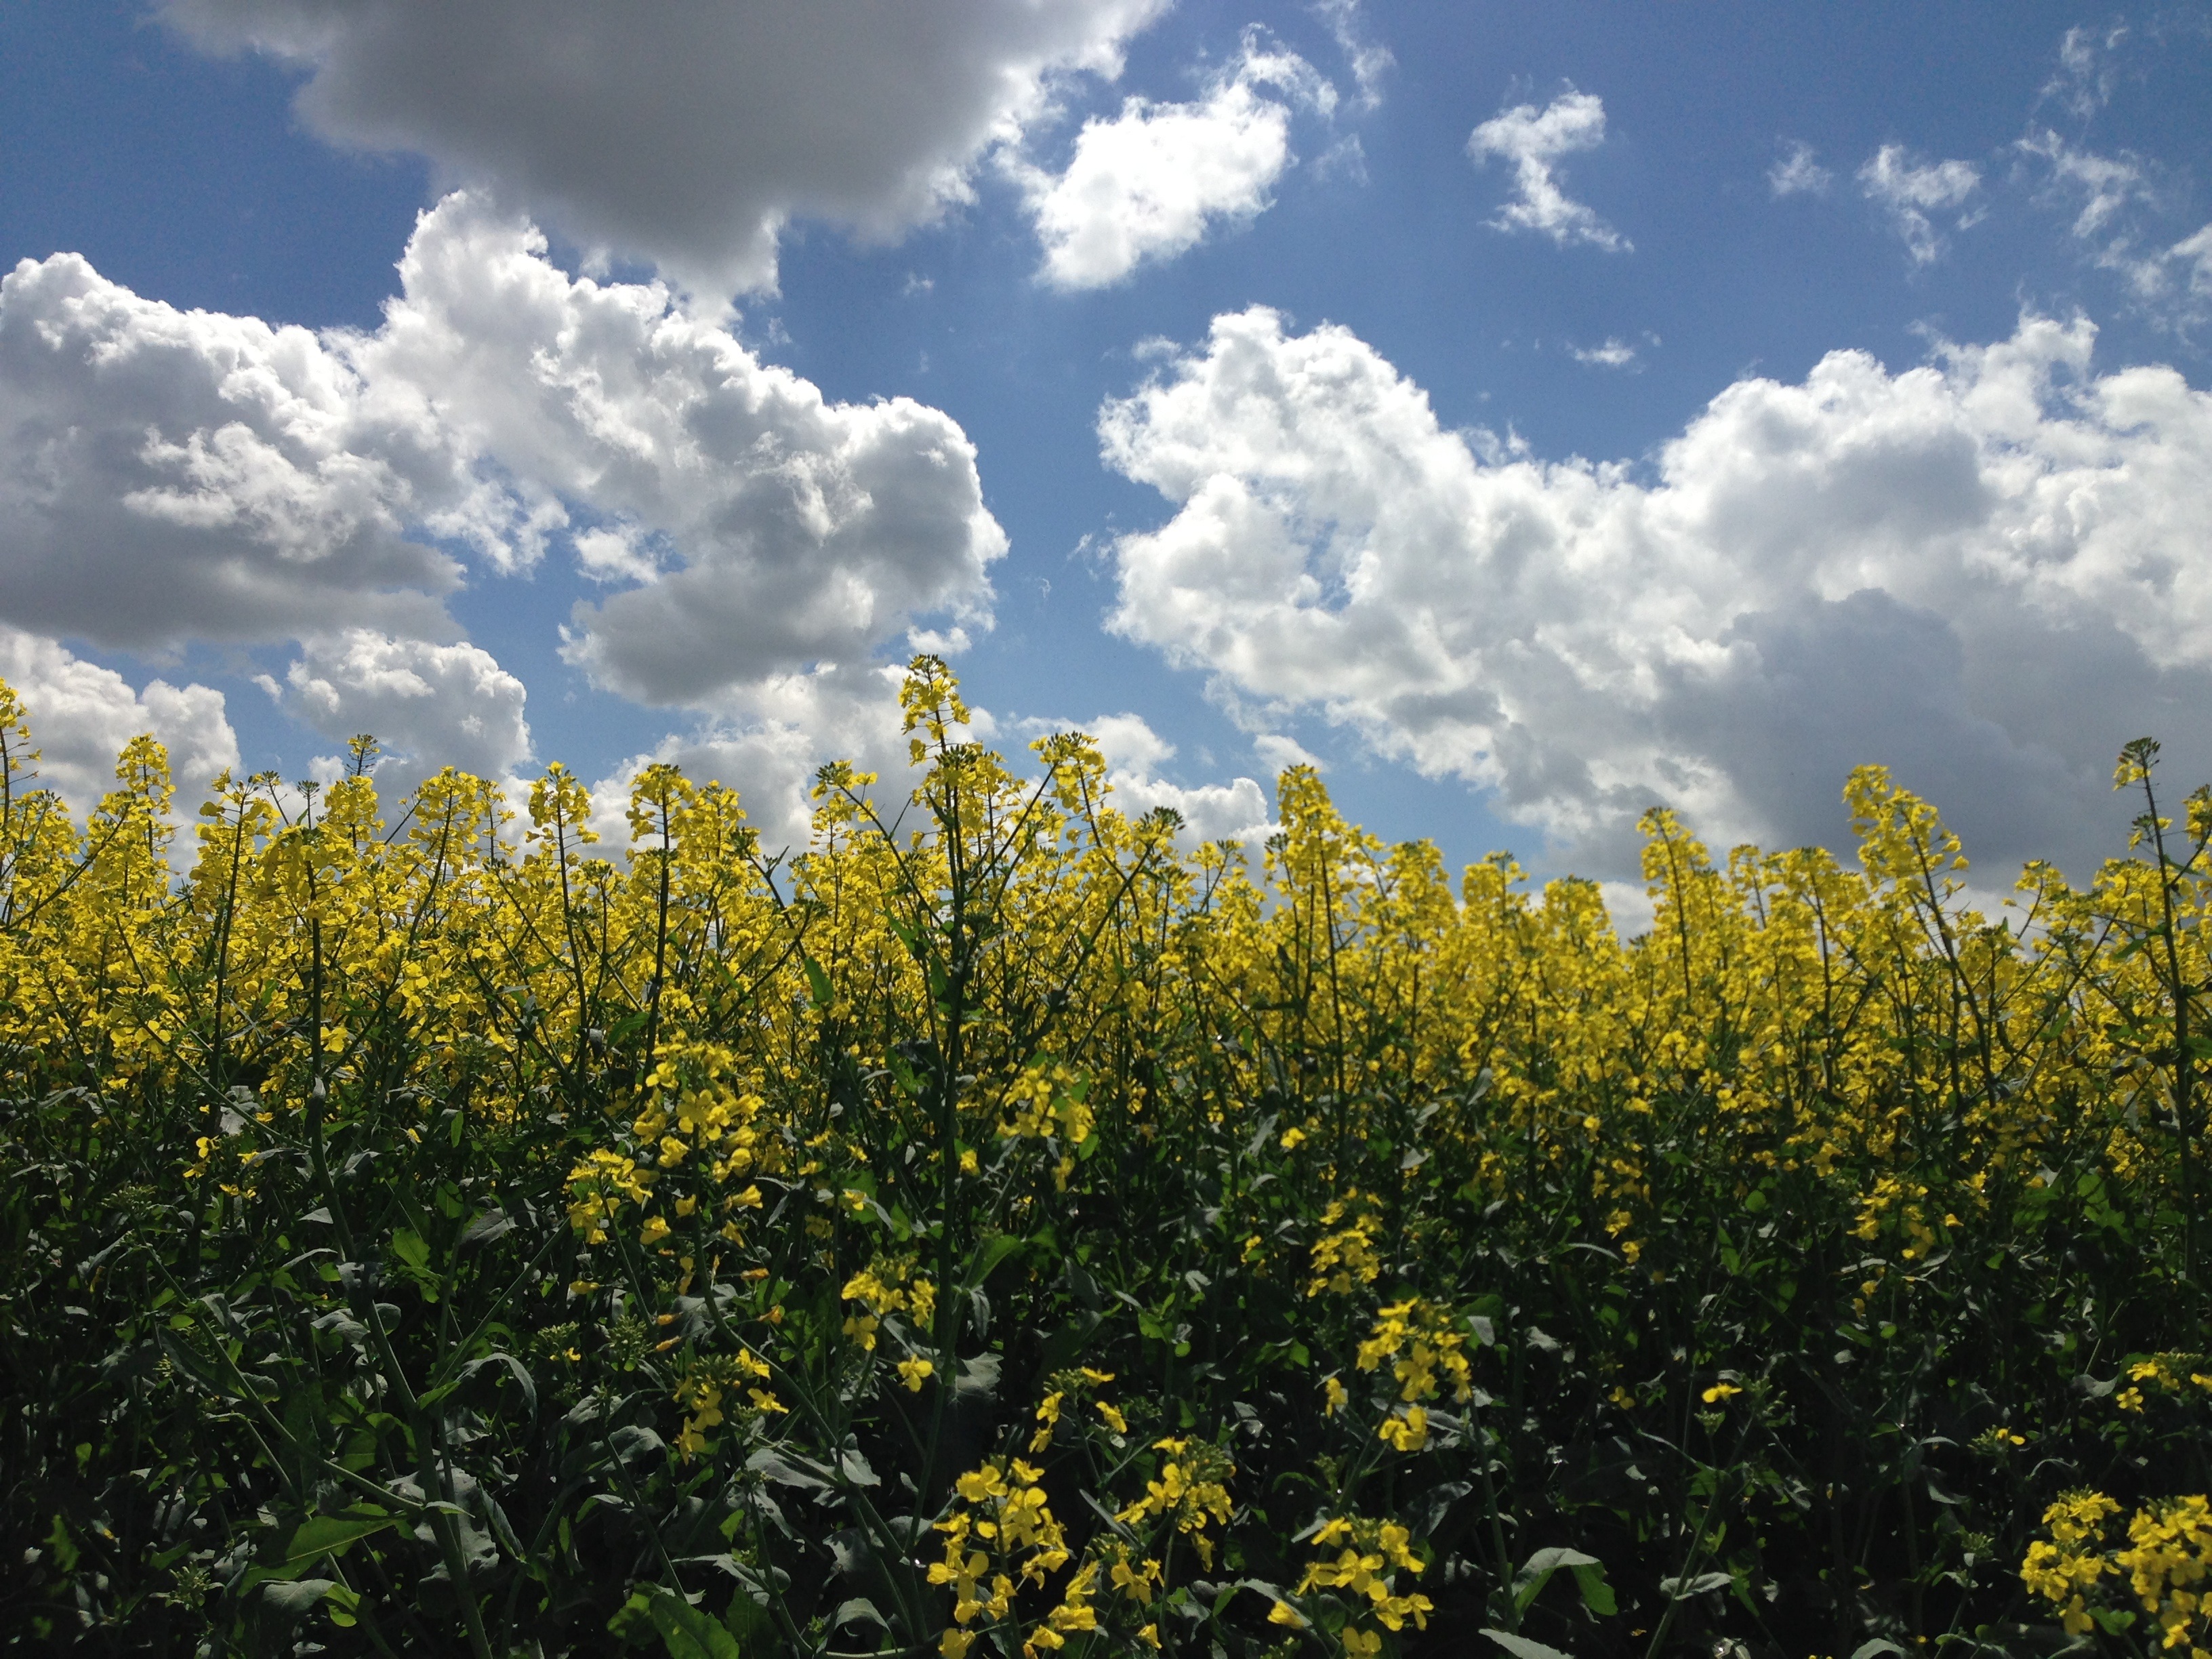
landscape, cloud, plant, sky, field, meadow, prairie, sunlight, flower, summer, food, produce, vegetable, crop, yellow, agriculture, rapeseed, wildflower, clouds, canola, brassica, rape, rural area, flowering plant, rapeseed field, grass family, land plant, mustard plant, mustard and cabbage family, turnip rape